North American Rockwell OV-10 Bronco

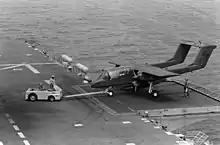
An OV-10A of VMO-1 operating from , 1983

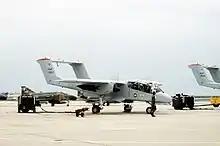
An OV-10A at Patrick Air Force Base, Florida, in 1980

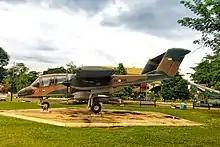
Indonesian Air Force OV-10F

The OV-10 has a central nacelle containing pilots and cargo, and twin booms containing twin turboprop engines. The visually distinctive feature of the aircraft is the combination of the twin booms, with the horizontal stabilizer that connects them.